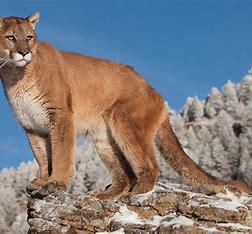
Brand: Puma
Model: 30